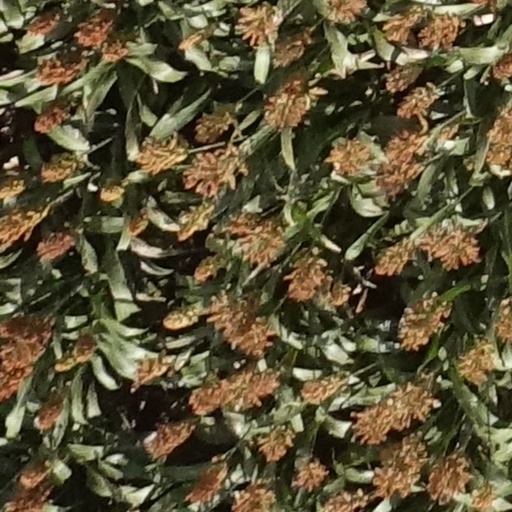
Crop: sorghum